Joy (2015 film)

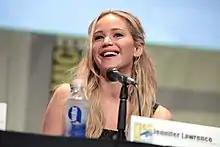
Jennifer Lawrence's performance received positive reviews from critics. She received her fourth Academy Award nomination for her performance, becoming, at age 25, the youngest person in history to receive four Oscar nominations.

"Joy" grossed $56.4 million in the United States and Canada and $44.7 million in other territories, for a worldwide total of $101.1 million against a production budget of $60 million.